Volovec Mountains

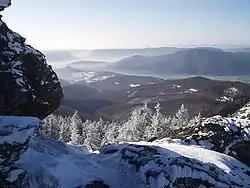
Volovec Mountain winter vista

The Volovec Mountains is a mountain range in eastern Slovakia, the largest range within the group of Slovak Ore Mountains, which is part of the Inner Western Carpathians.